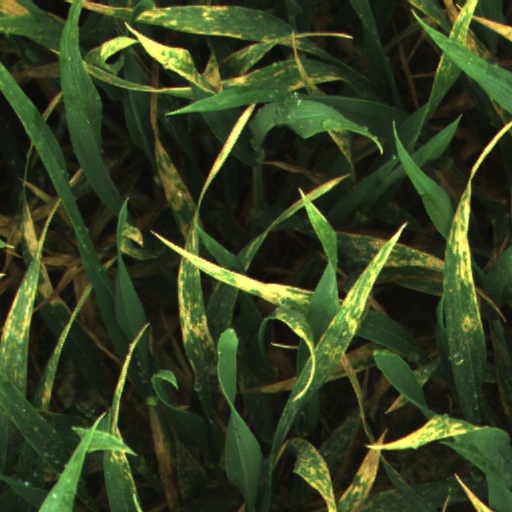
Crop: wheat